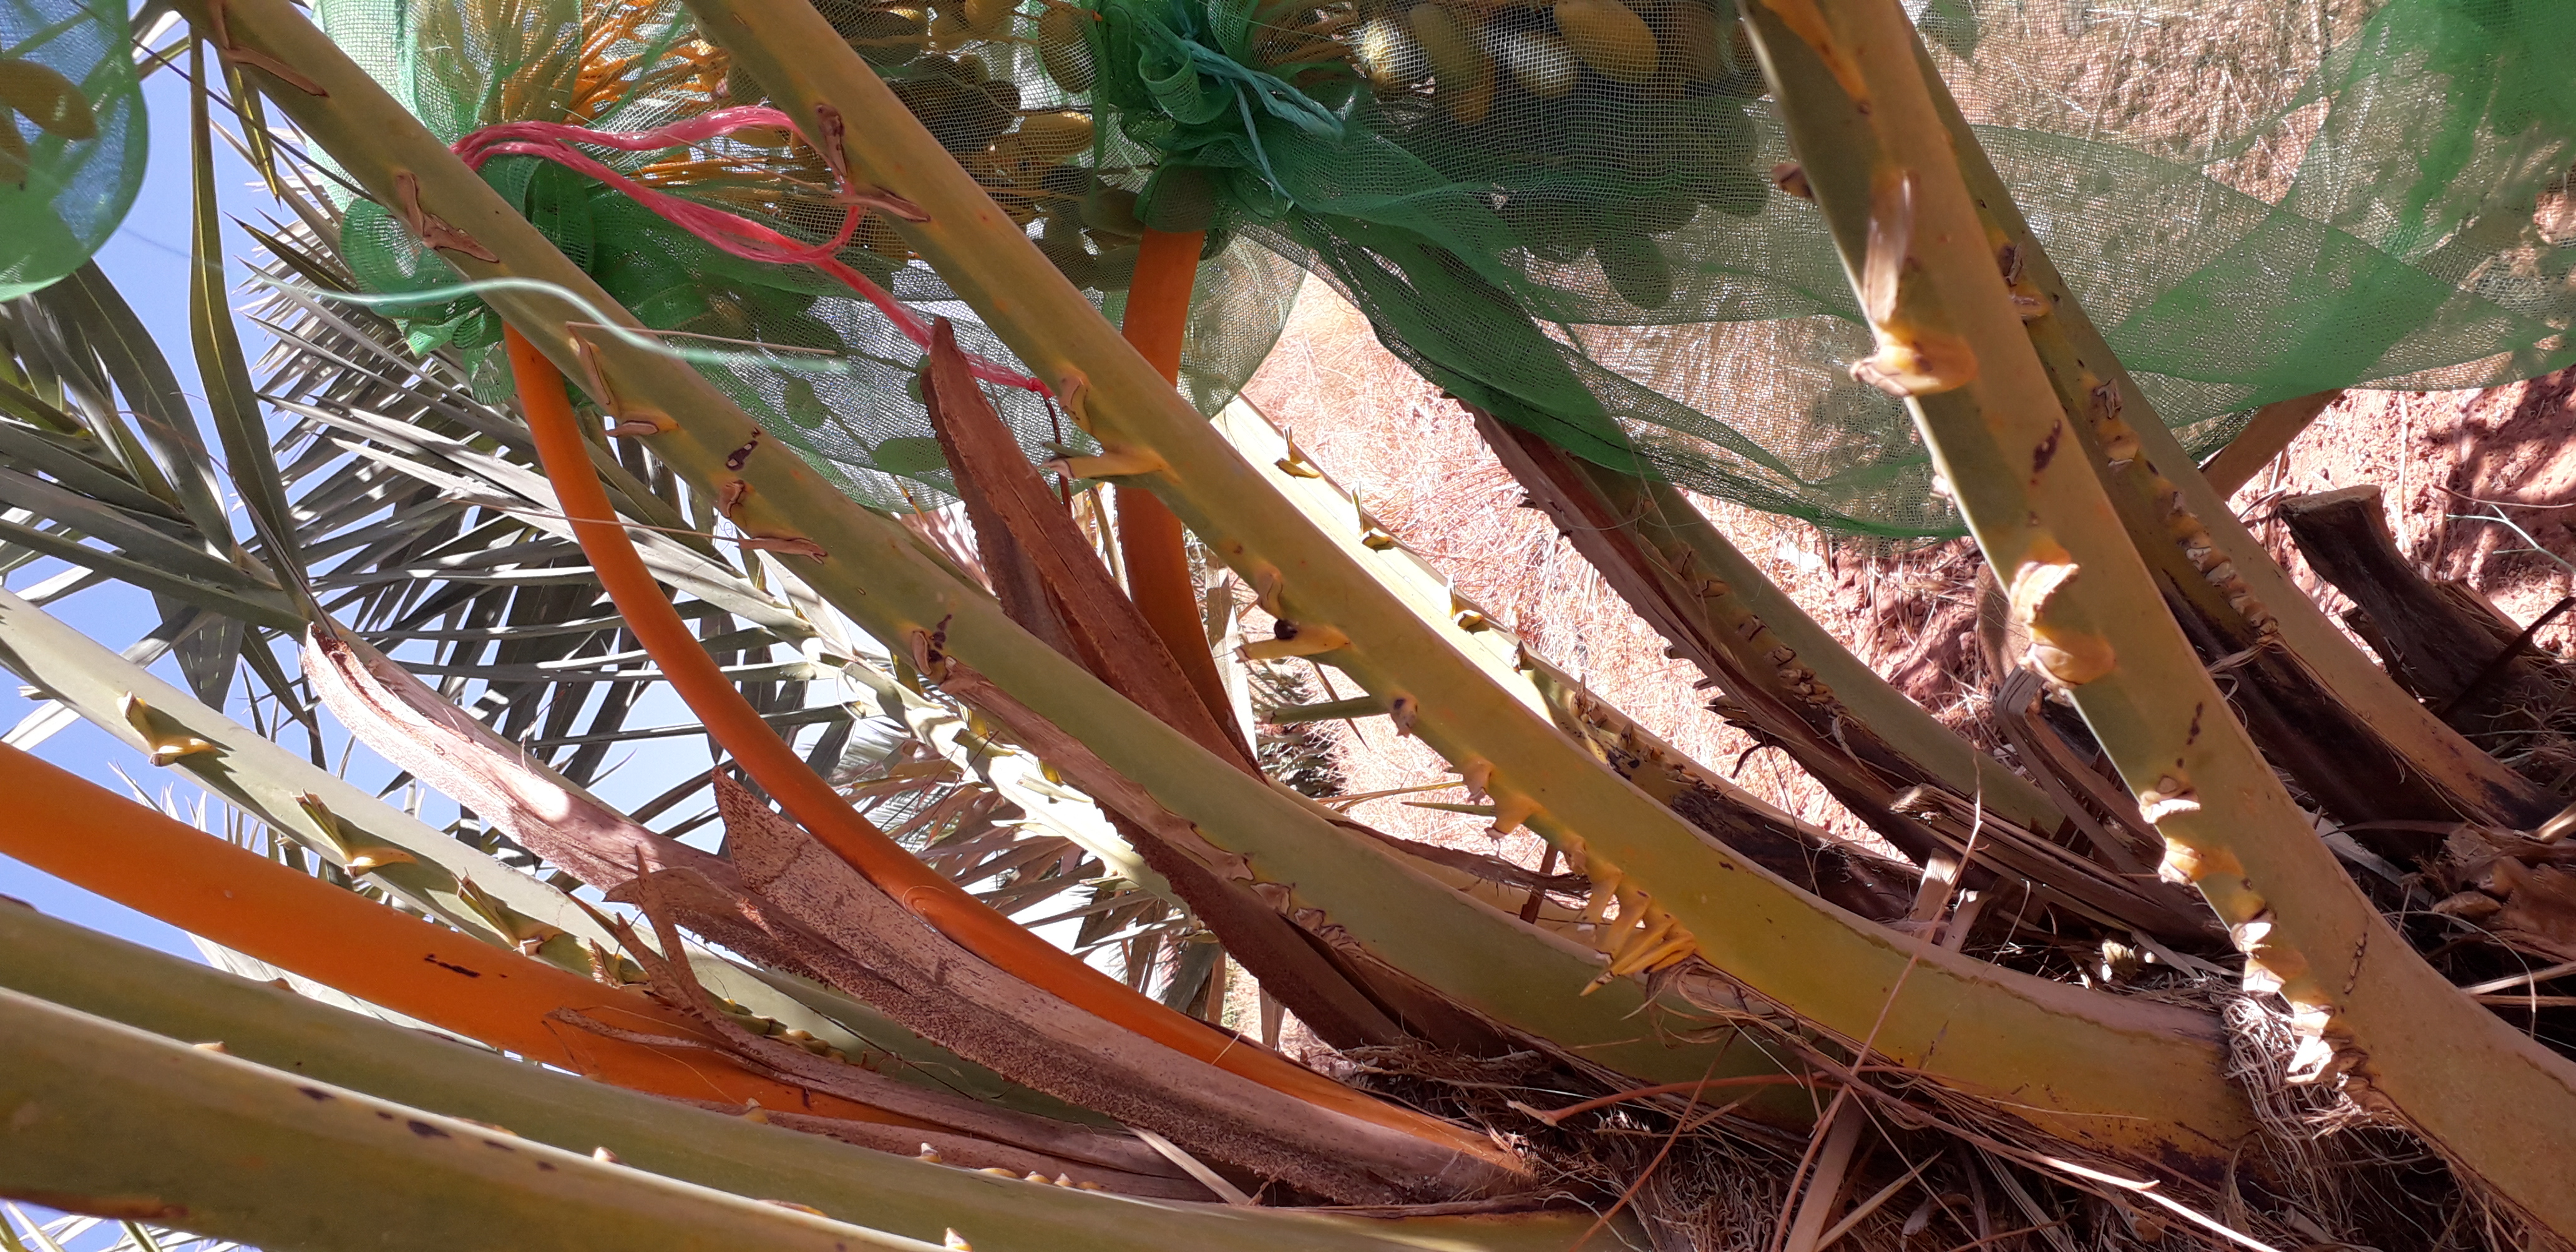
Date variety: kholt